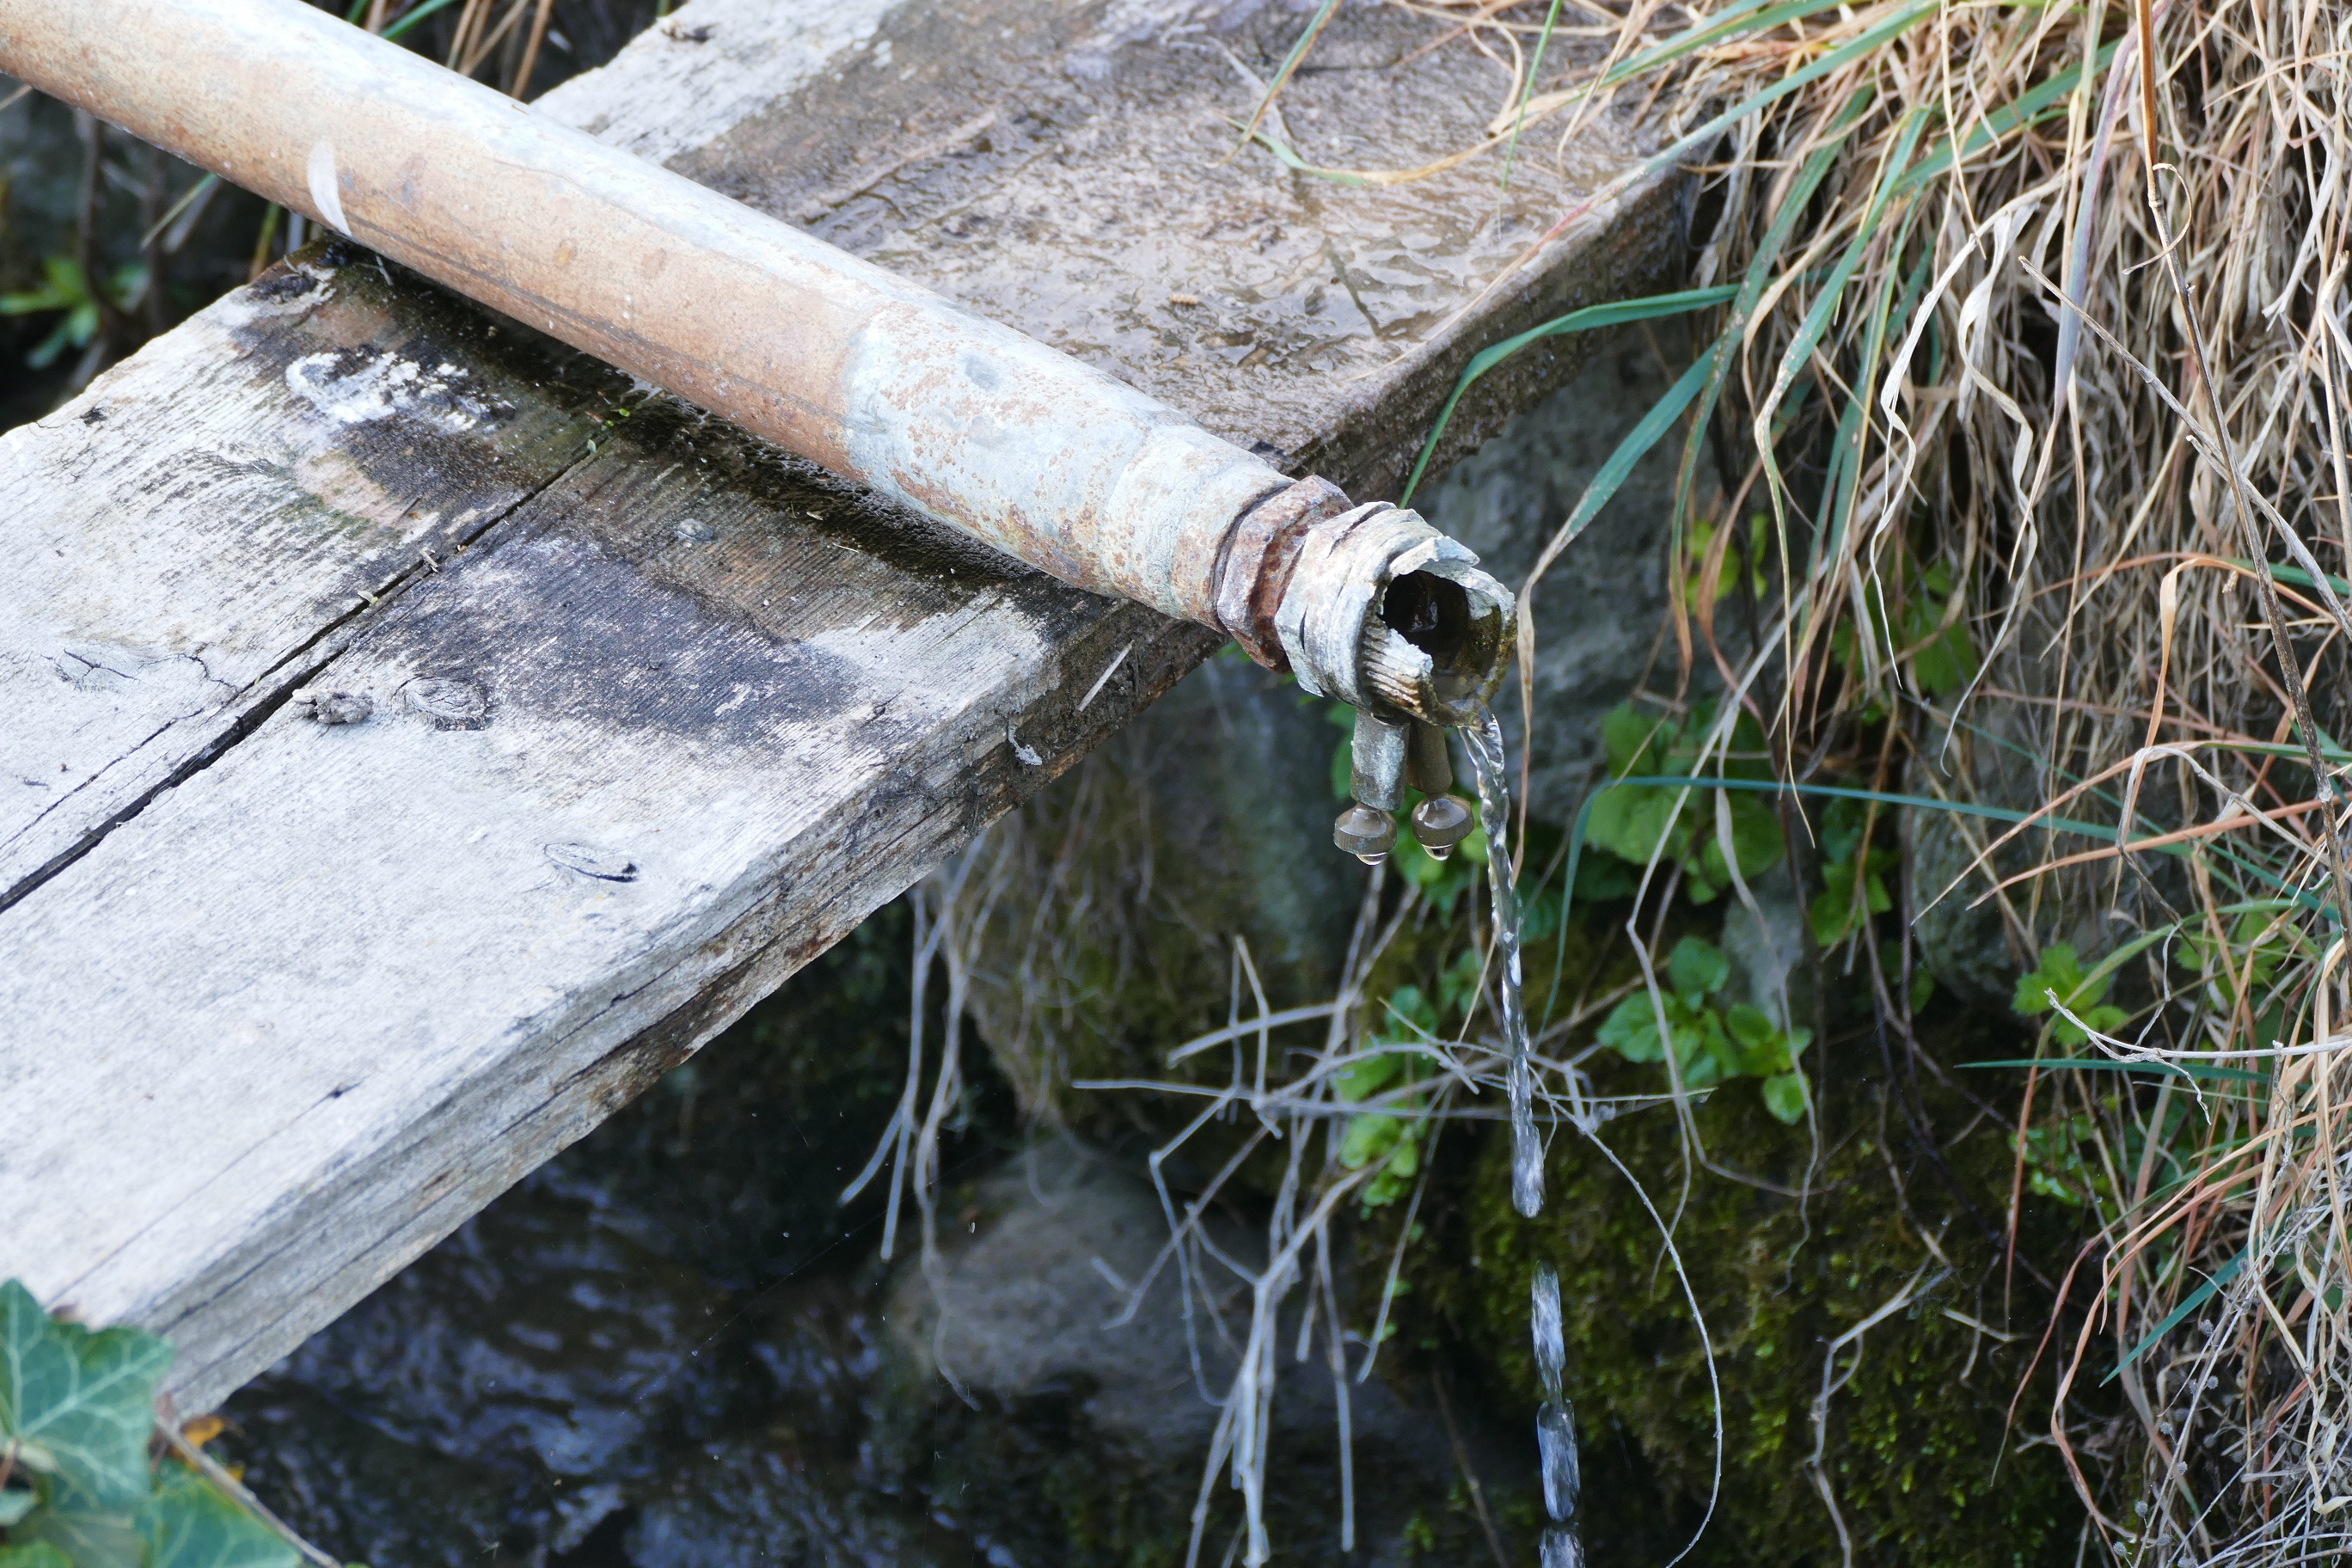
tree, water, branch, wood, pond, wildlife, stream, inlet, little, wetland, trickle, water running, small brook